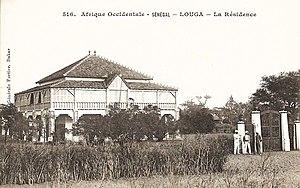
François-Edmond Fortier, Louga. La Résidence. Afrique Occidentale - Sénégal.
Capitale régionale, Louga, est une ville située dans le nord-ouest du Sénégal.